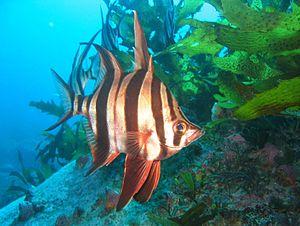
Les Enoplosidae sont une famille de poissons marins de l'ordre des Perciformes représentée par un seul genre, Enoplosus et une seule espèce, Enoplosus armatus.